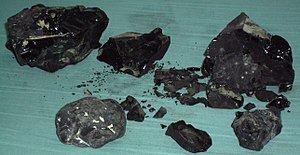
Bitumen
Naturligt forekommende bitumen fra Det Døde Hav.
Bitumen er et sort-brunt termoplastisk stof, som fremkommer som et restprodukt ved raffinering af råolie. Bitumen er en naturlig del af de fleste råolier, hvor den findes opløst i de lettere olier. Bitumen er i hovedsagen en blanding af højmolekylære kulbrinter, som normalt opdeles i asfalténer, asfaltharpikser og asfaltolier. Naturasfalt forekommer nogle få steder, hvor jordolien er trængt op til jordoverfladen, og de lette olier er fordampet. De bedst kendte naturasfalter er Trinidadasfalt og Gilsonite.